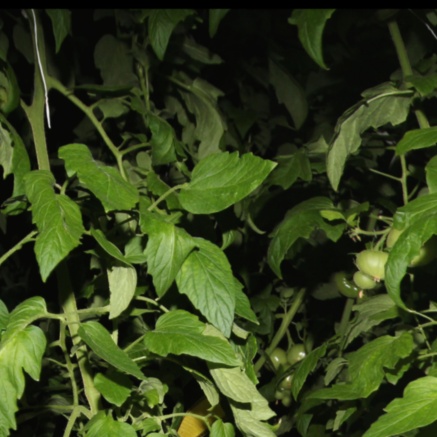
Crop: tomato